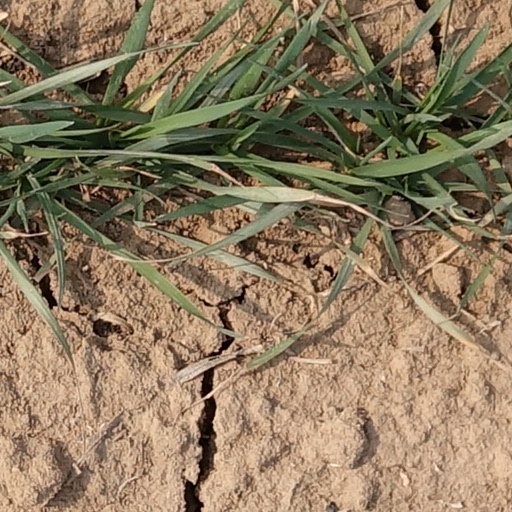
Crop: wheat